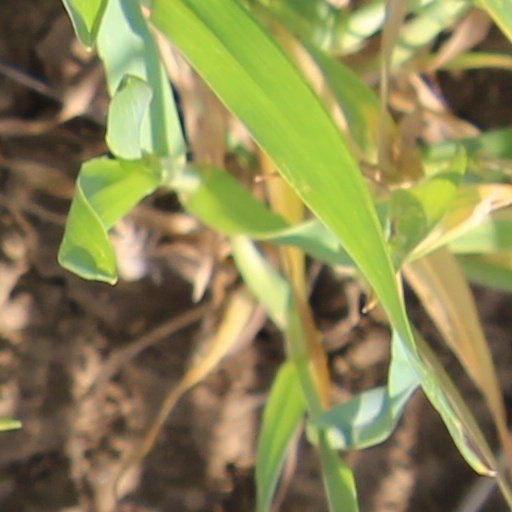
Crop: wheat